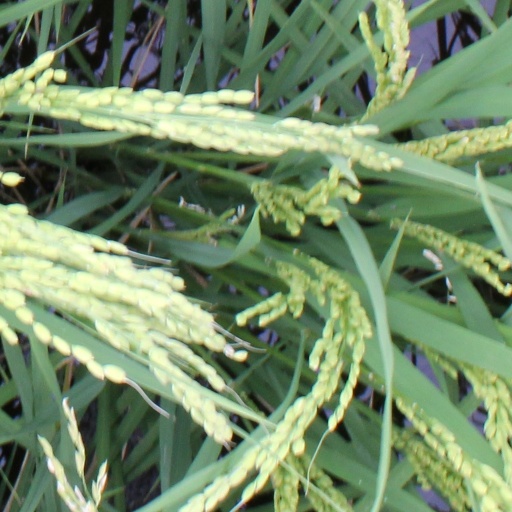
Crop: rice